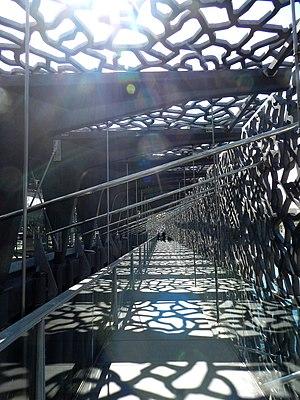
Musée MUCEM à Marseille, rampe intérieure